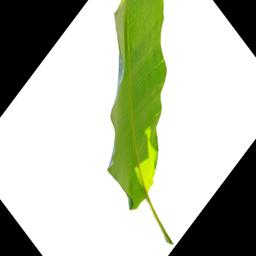
Label: MALBHOG LEAF